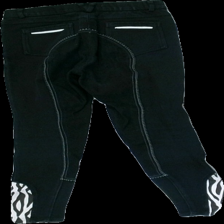
View: back
Type: Trousers
Category: Children
Brand: Not in the list
Colors: Black, White
Material: 100%cotton
Pattern: Animal print
Cut: Tight
Size: 164
Trend: Sports
Stains: Major
Smell: Minor
Price range: <50
Recommended usage: Export